World Day for the End of Speciesism

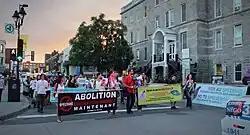
World Day for the End of Speciesism 2015, Montreal, Canada

The World Day for the End of Speciesism (WoDES) is an international event aimed at denouncing speciesism, which is discrimination against non-human animals on the basis of their species. WoDES has been held annually at the end of August since 2015.